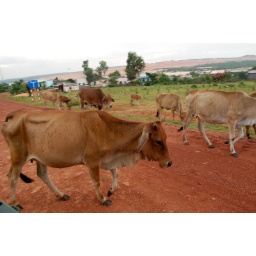
Cows crossing by the red sand dunes, Vietnam 2008.